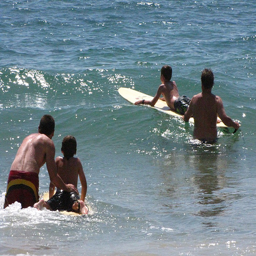
some people in the water with some of them surfing
a boy is laying down on a surfboard in the water
a group of kids in the water riding the waves
a couple of kids that are on some surfboards
Two men with two boys that are on surfboards in the ocean